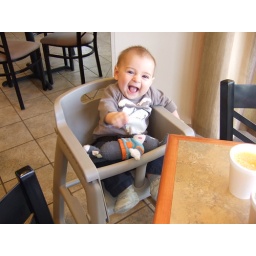
big boy in high chair